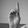
ASL letter: D